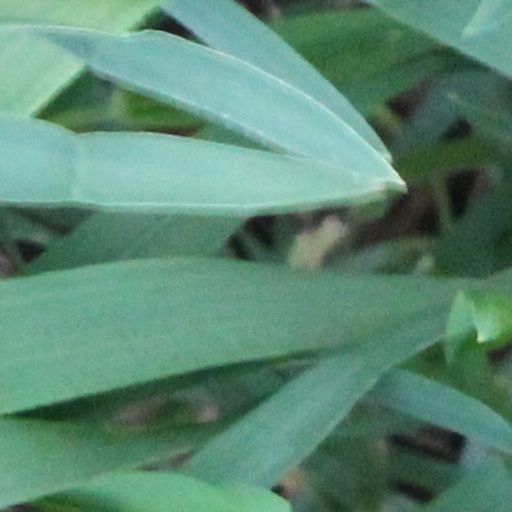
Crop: wheat